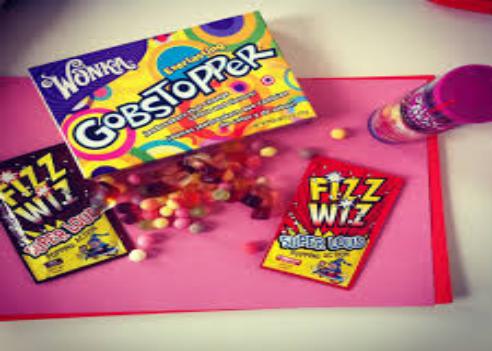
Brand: Gobstoppers
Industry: Food